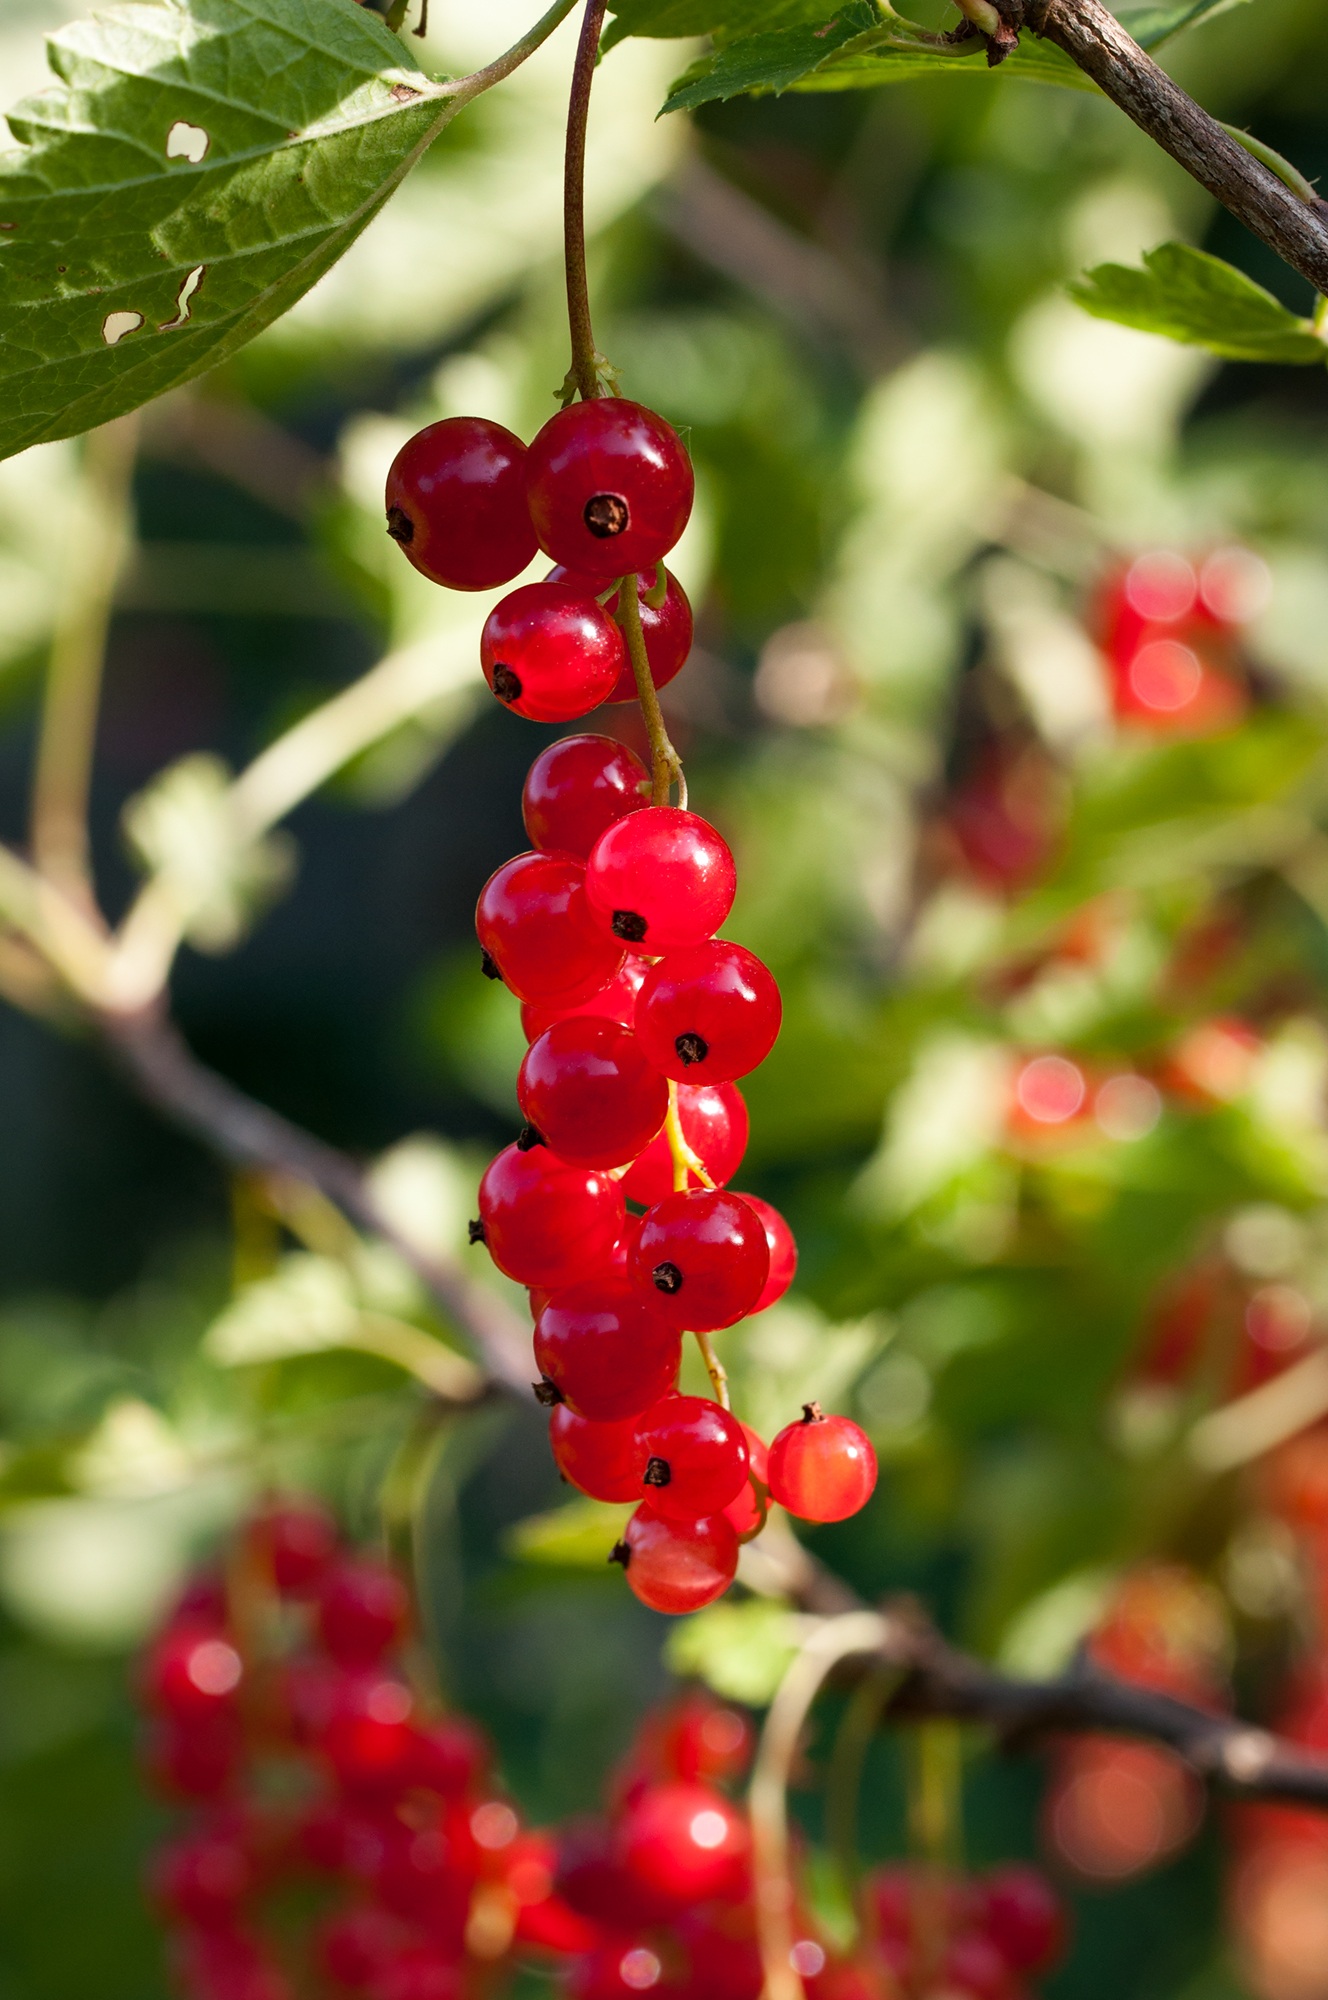
nature, branch, plant, fruit, berry, sweet, leaf, flower, ripe, bush, food, red, produce, botany, garden, healthy, close, flora, delicious, berries, shrub, soft fruit, cherry, macro photography, vegetable garden, flowering plant, harvest time, currant, summer fruit, red currant, garden currant, ribes, ribes rubrum, land plant, schisandra